Boortsog
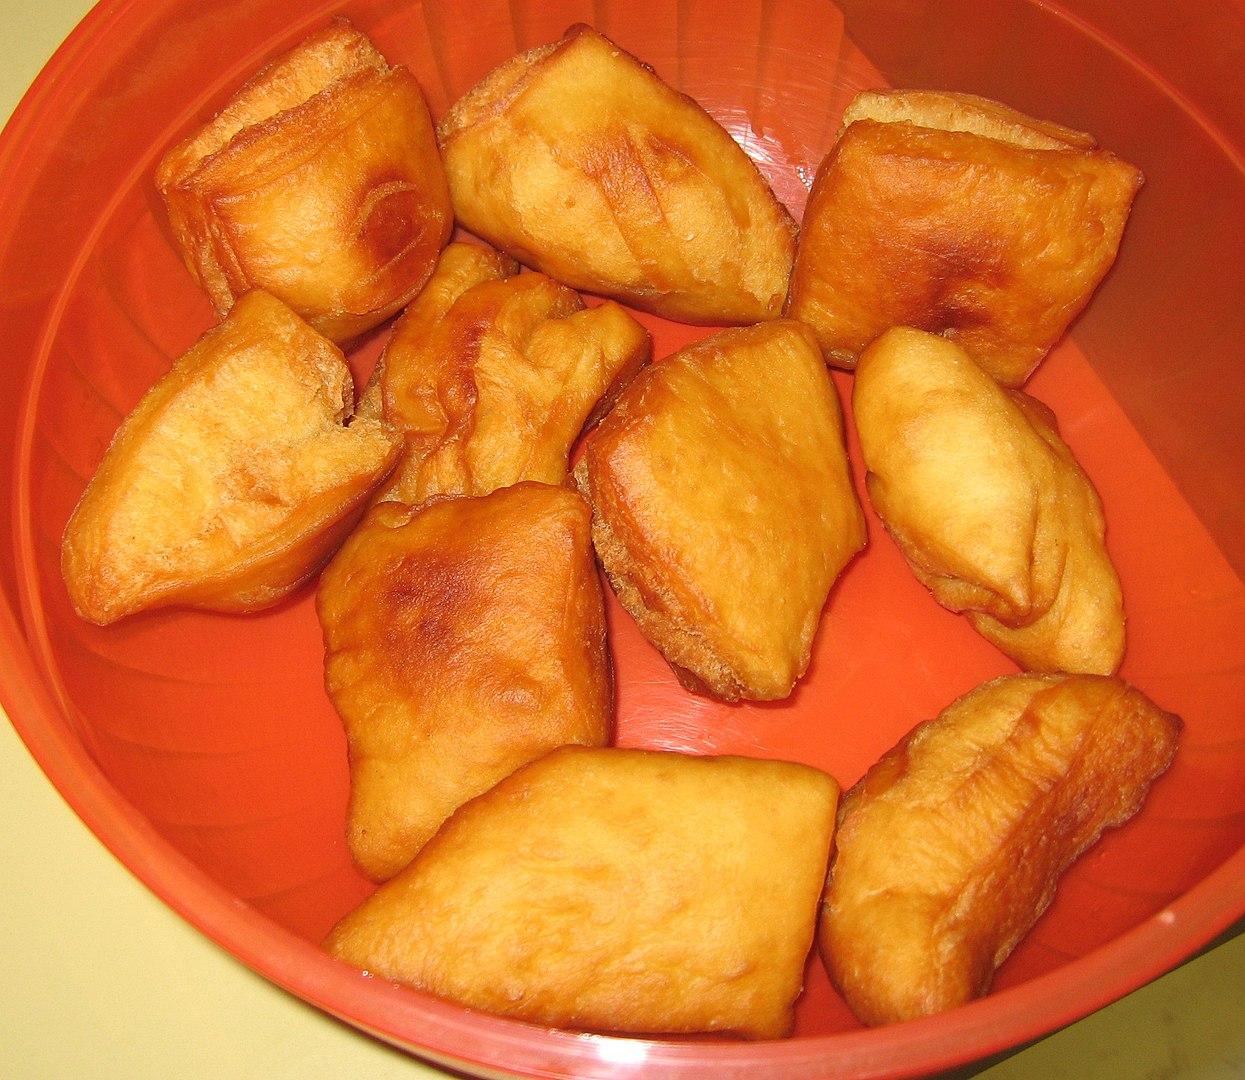
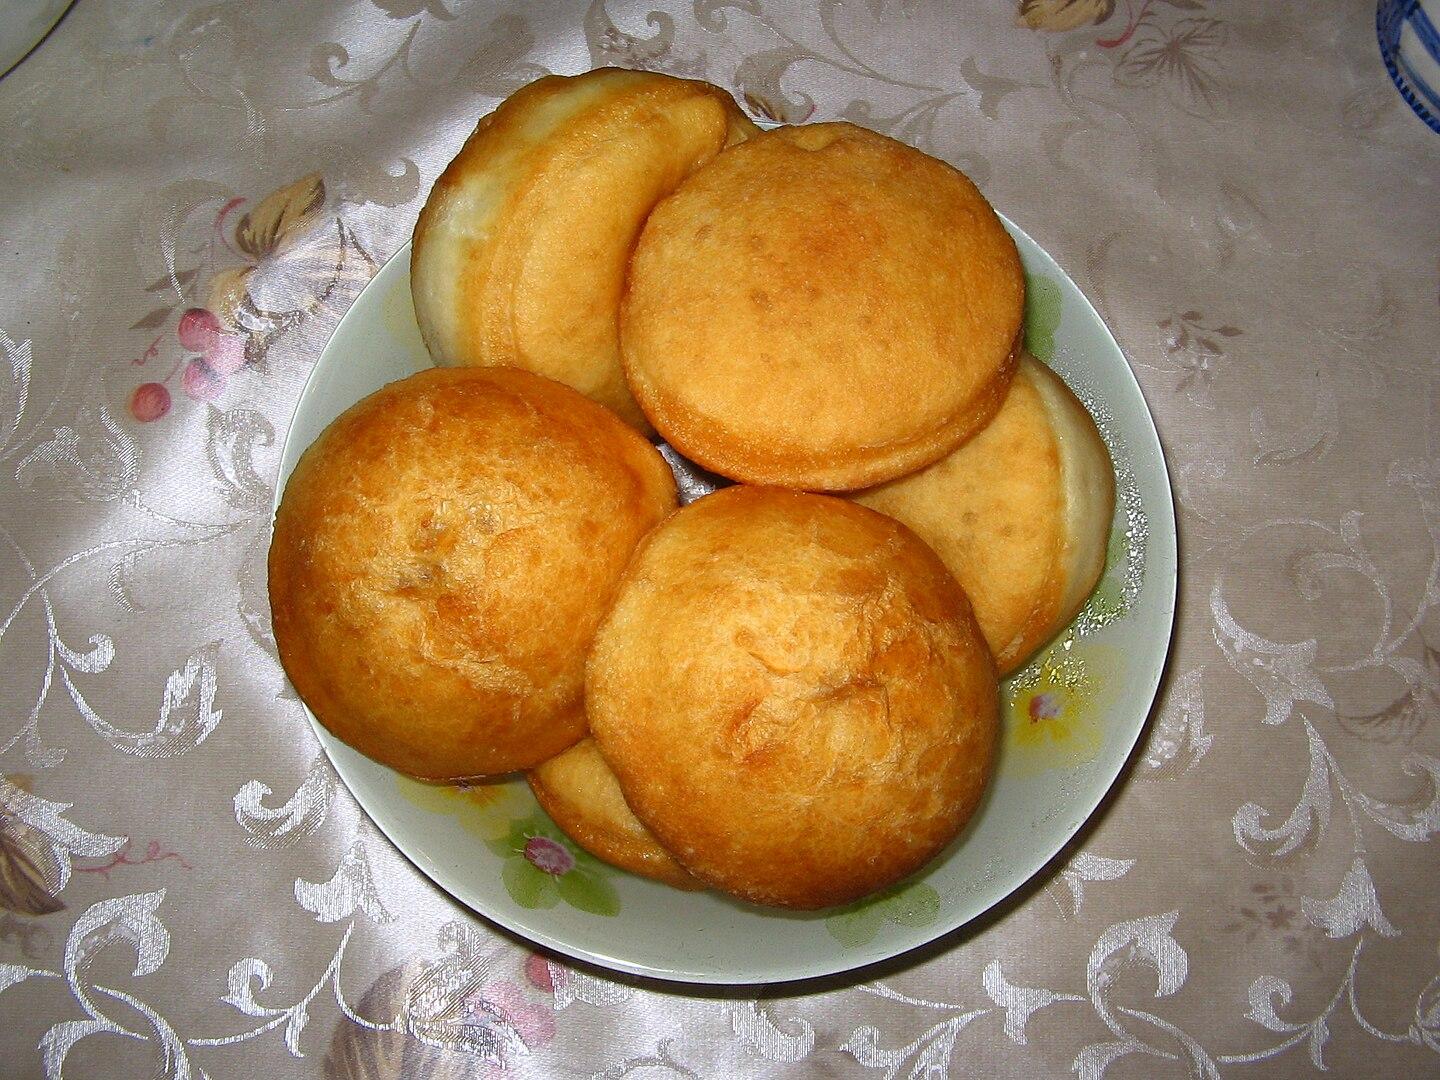
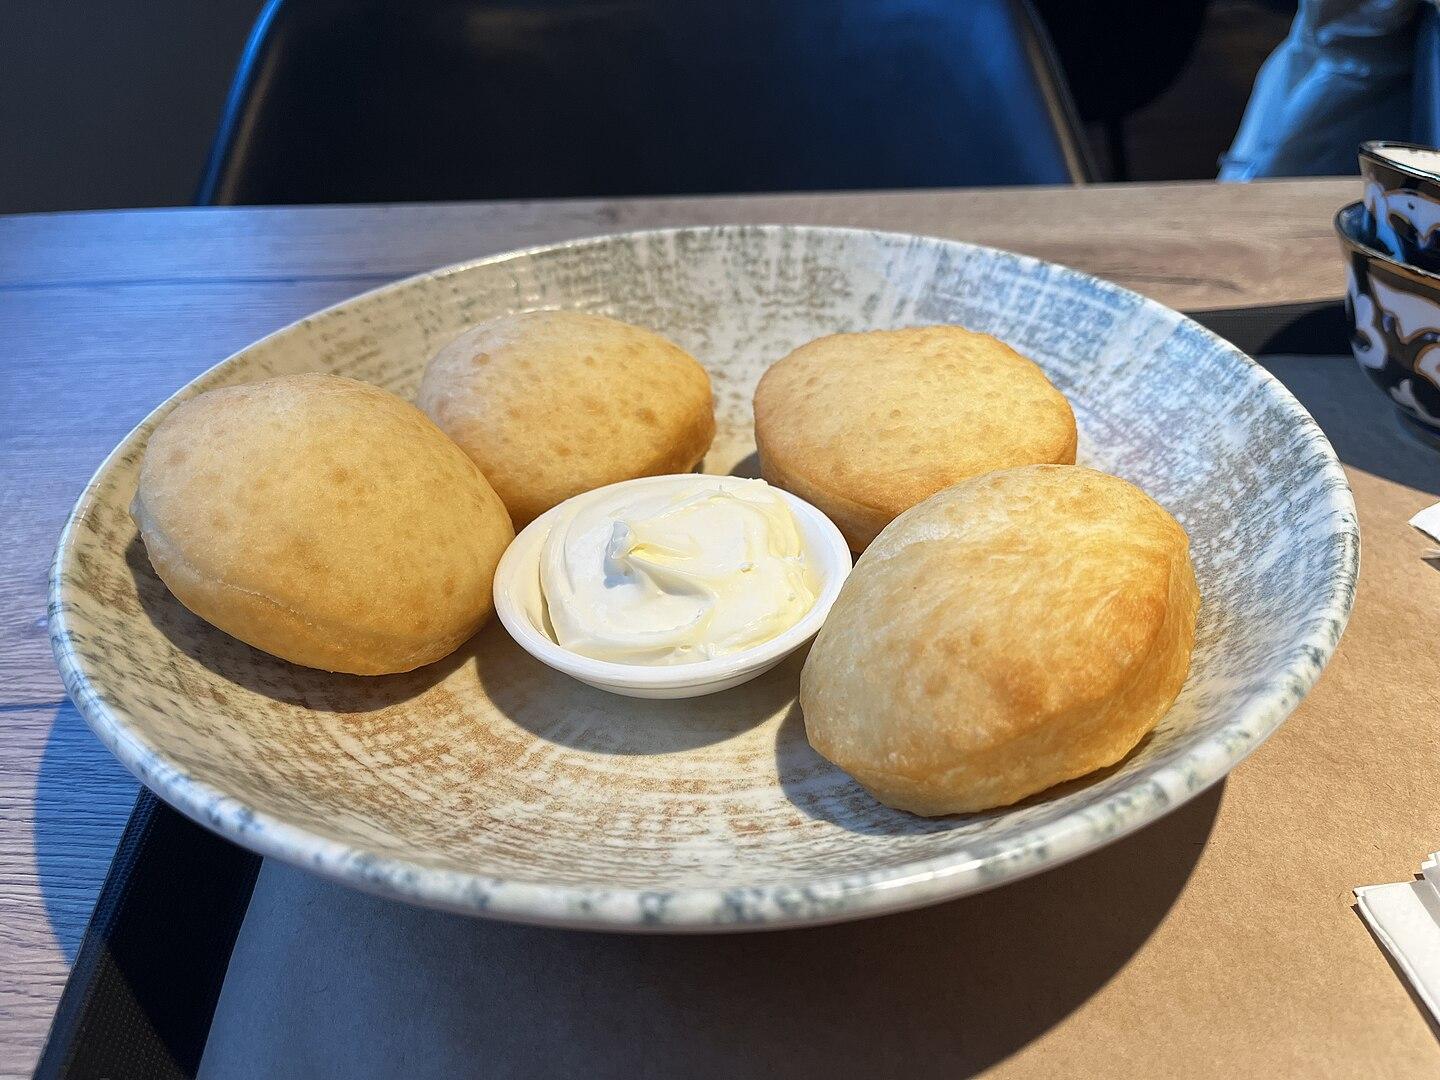
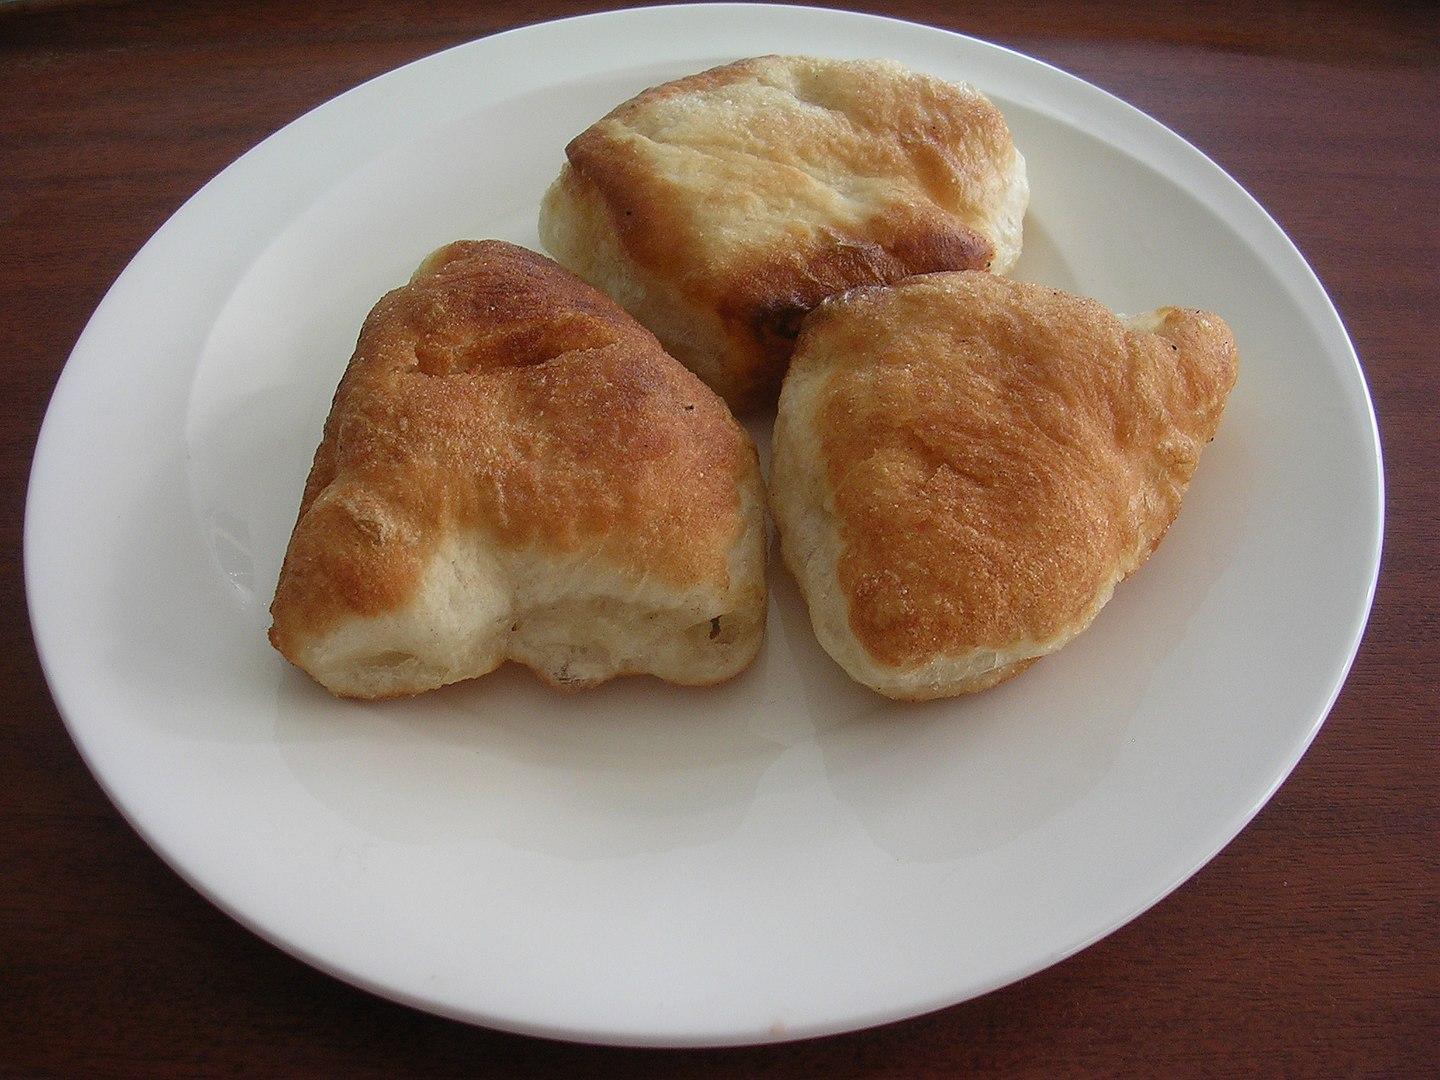
Also known as:
ar - Arabic: بورتساغ
az - Azerbaijani: Pişi
ba - Bashkir: Бауырһаҡ
bn - Bangla: বোর্টসগ
ca - Catalan: Boortsog
crh - Crimean Tatar: Qıyğaşa
cv - Chuvash: Йăвача
de - German: Mongolische Küche
el - Greek: Μποορτσόγκ
es - Spanish: Boortsog
fr - French: Boortsog
he - Hebrew: בורטסוג
hy - Armenian: Բաուրսակ
id - Indonesian: Boortsog
it - Italian: Boortsog
ja - Japanese: バウルサク
jv - Javanese: Boortsog
kaa - Kara-Kalpak: Bawırsaq
kk - Kazakh: Бауырсақ
ko - Korean: 보르초그
ky - Kyrgyz: Боорсок
mt - Maltese: Boortsog
pt - Portuguese: Baursak
ru - Russian: Баурсак
tg - Tajik: Орзуқ
tr - Turkish: Pişi
tt - Tatar: Бавырсак
tyv - Tuvinian: Боорзак
uk - Ukrainian: Баурсак
uz - Uzbek: Boʻgʻirsoq
zh - Chinese: 蒙古馃子
Category: dessert (fried dough)
Cuisine: Central Asian, Russian, Mongolian, Middle Eastern
Associated cuisines: Central Asian, Russian, Mongolian, Middle Eastern
Area: Central Asia, Idel-Ural, Mongolia, Middle East
Countries: Bahrain, Cyprus, Iran, Iraq, Israel, Jordan, Kuwait, Lebanon, Oman, Qatar, Saudi Arabia, Syria, Turkey, United Arab Emirates, Yemen, Mongolia, Russia
Region: Western Asia, Southern Asia, Eastern Asia, Eastern Europe,
The dish is a type of fried dough food. It is shaped into either triangles or sometimes spheres. The dough consists of flour, yeast, milk, eggs, butter, salt, sugar, and margarine.The dish is often decorated with a criss-cross pattern by pressing the bottom of a small strainer on the dough before it is fried.